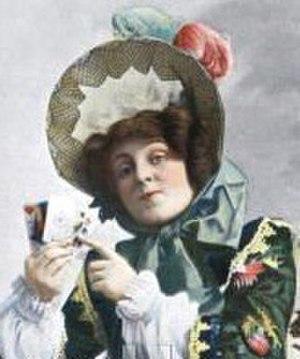
Émilie Mily Meyer, dont le nom de scène était « Mily-Meyer » est une soprano française, qui pendant un quart de siècle, a été une grande vedette des scènes d'opérette parisiennes. Elle est décrite par Gänzl comme une « soubrette aux allures d'enfant espiègle mais terriblement féminine ».